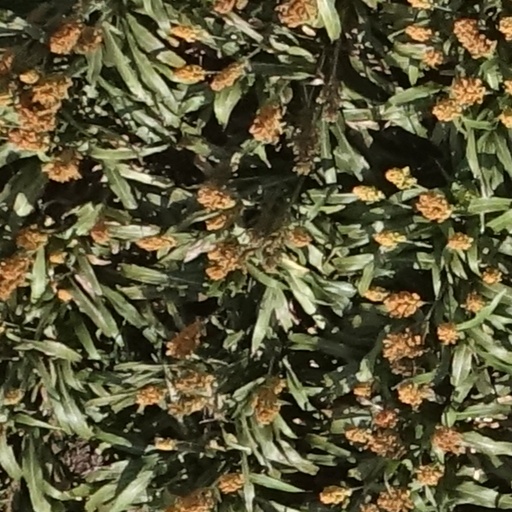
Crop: sorghum